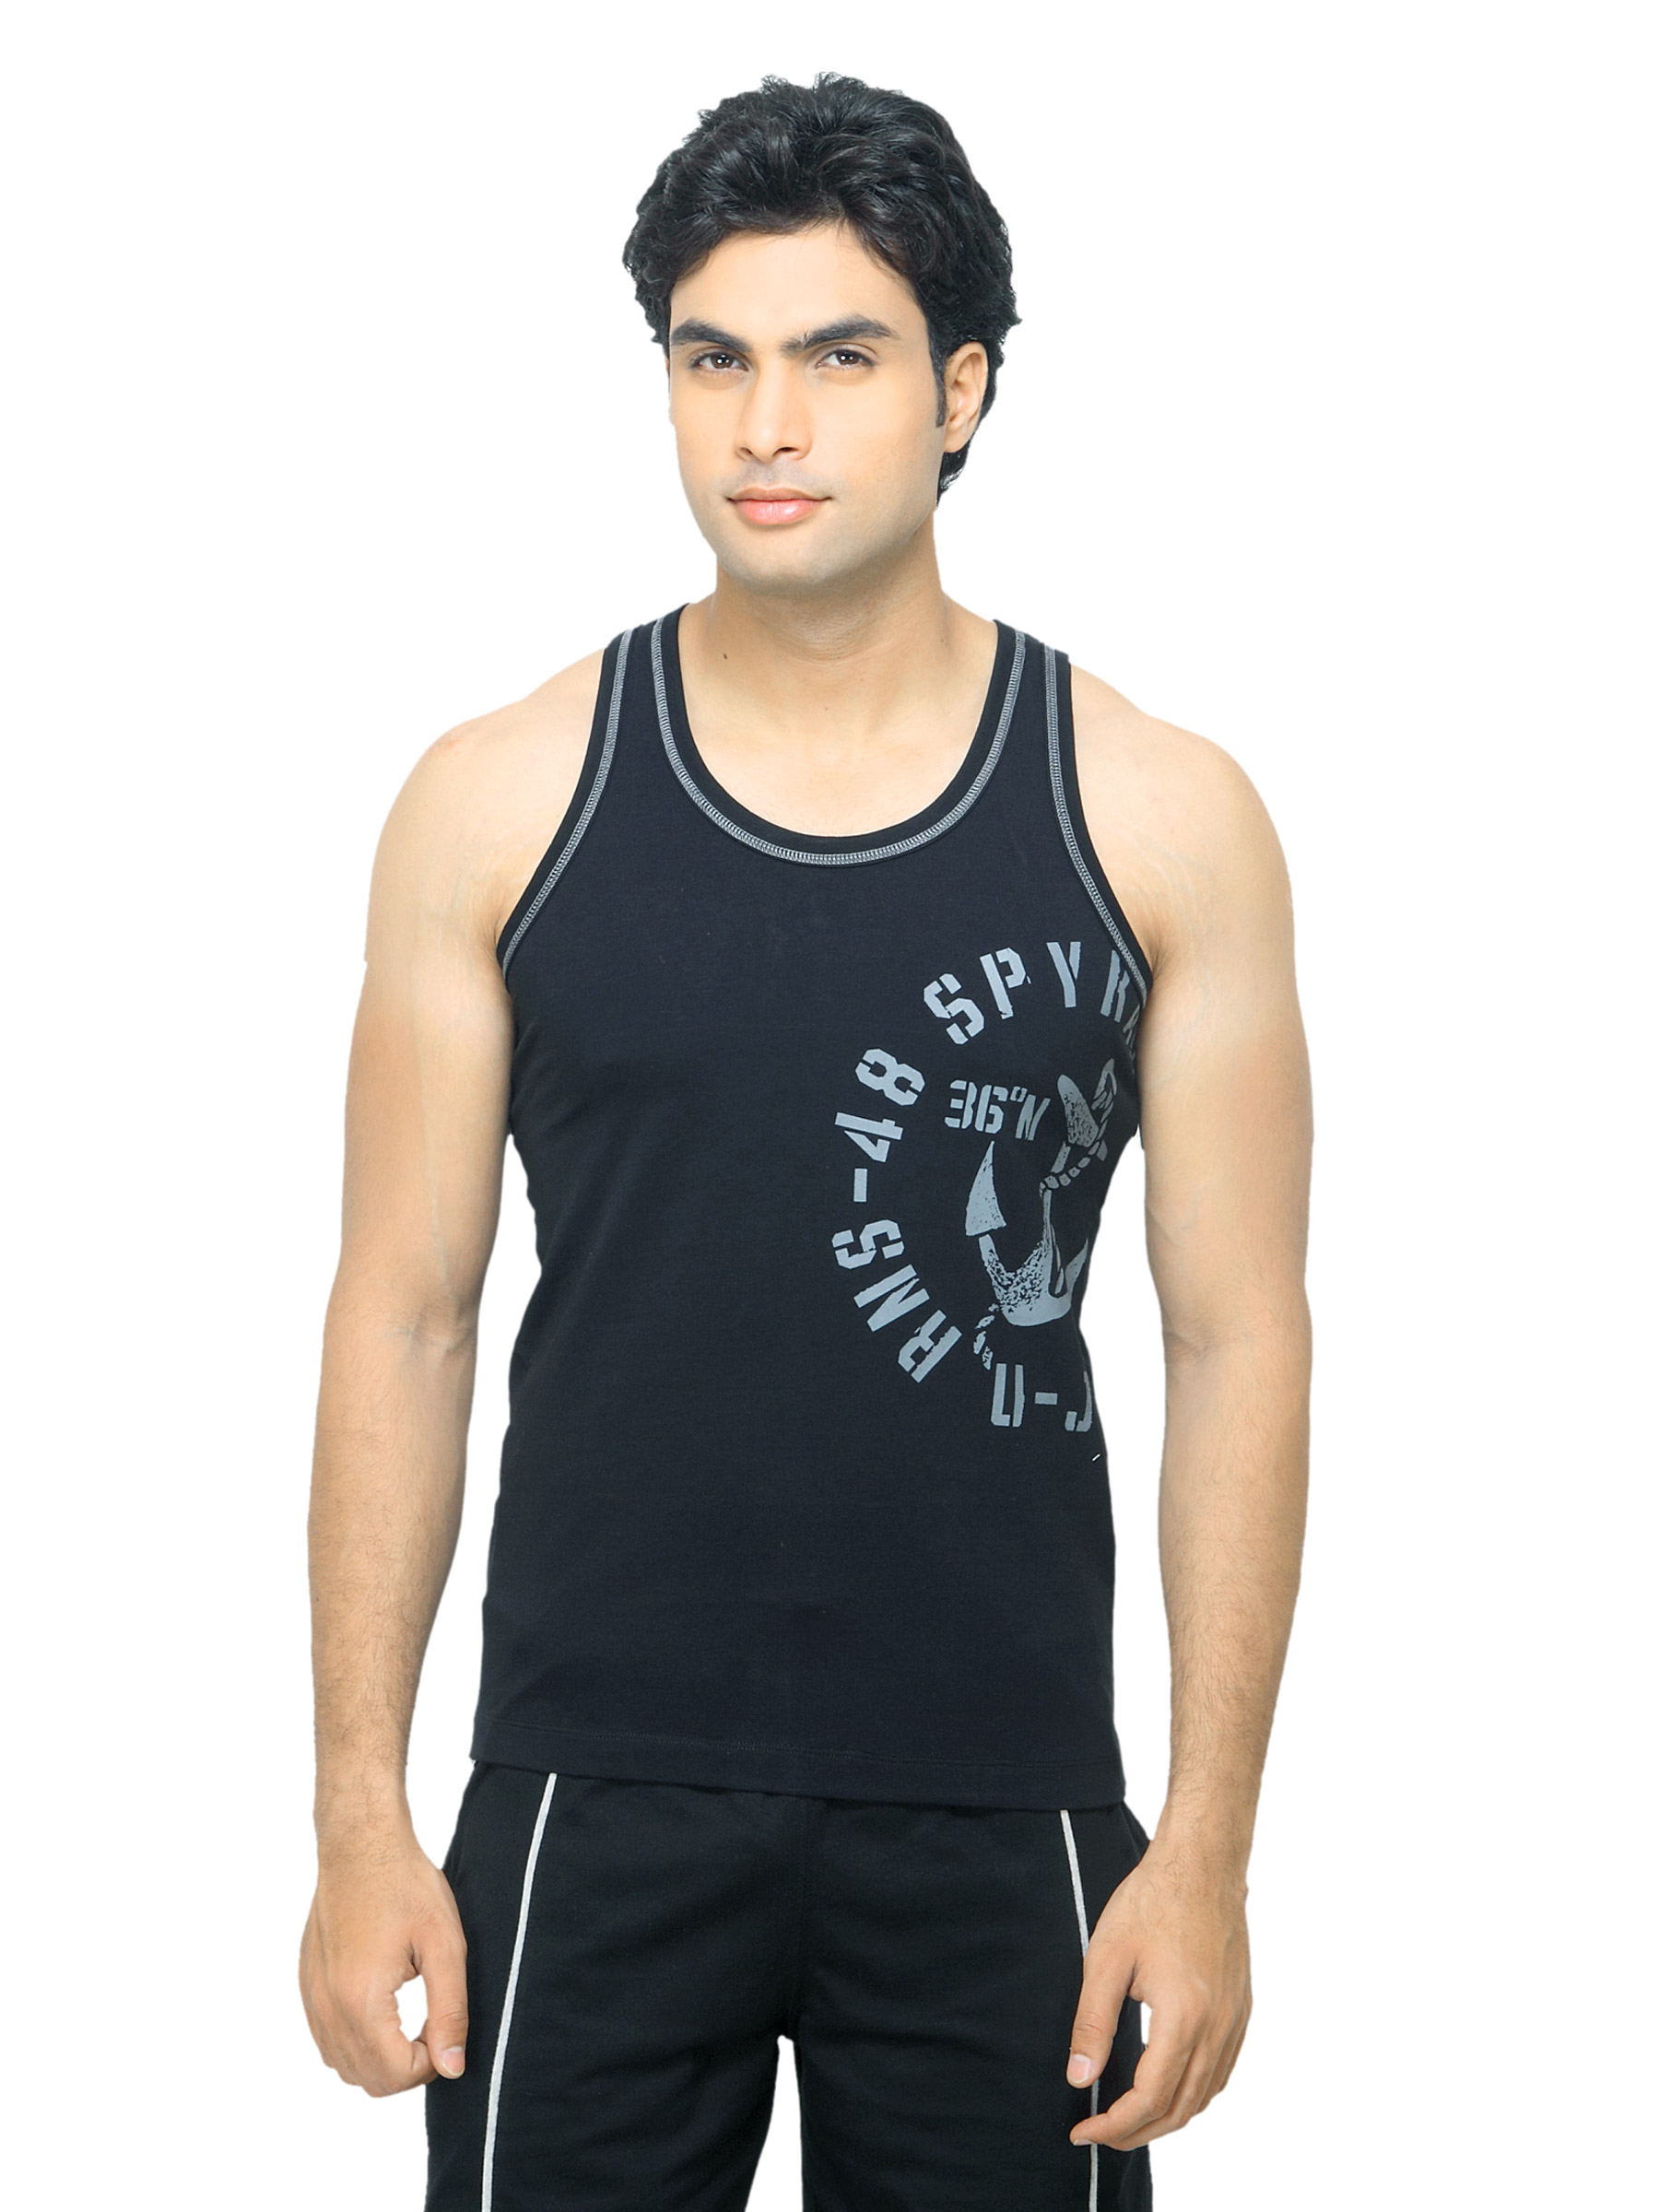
Spykar Men Black Innerwear Vest
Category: Apparel / Innerwear / Innerwear Vests
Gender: Men
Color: Black
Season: Summer 2016
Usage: Casual